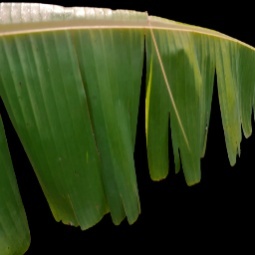
Label: Boron